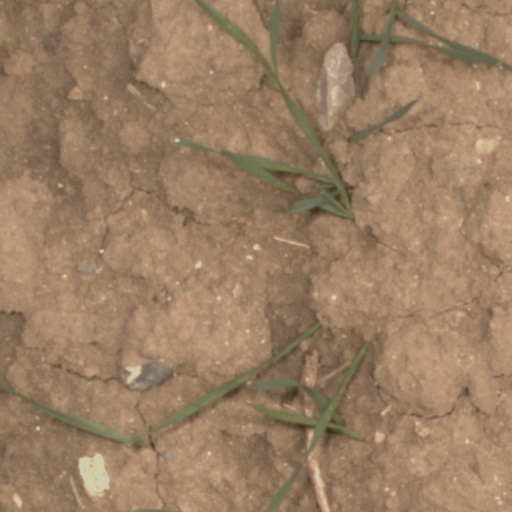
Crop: wheat